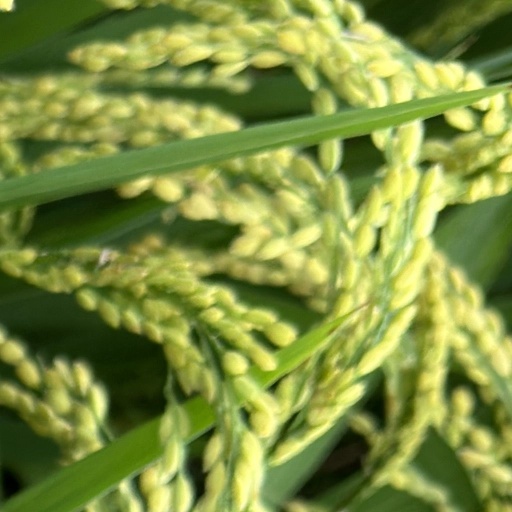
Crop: rice